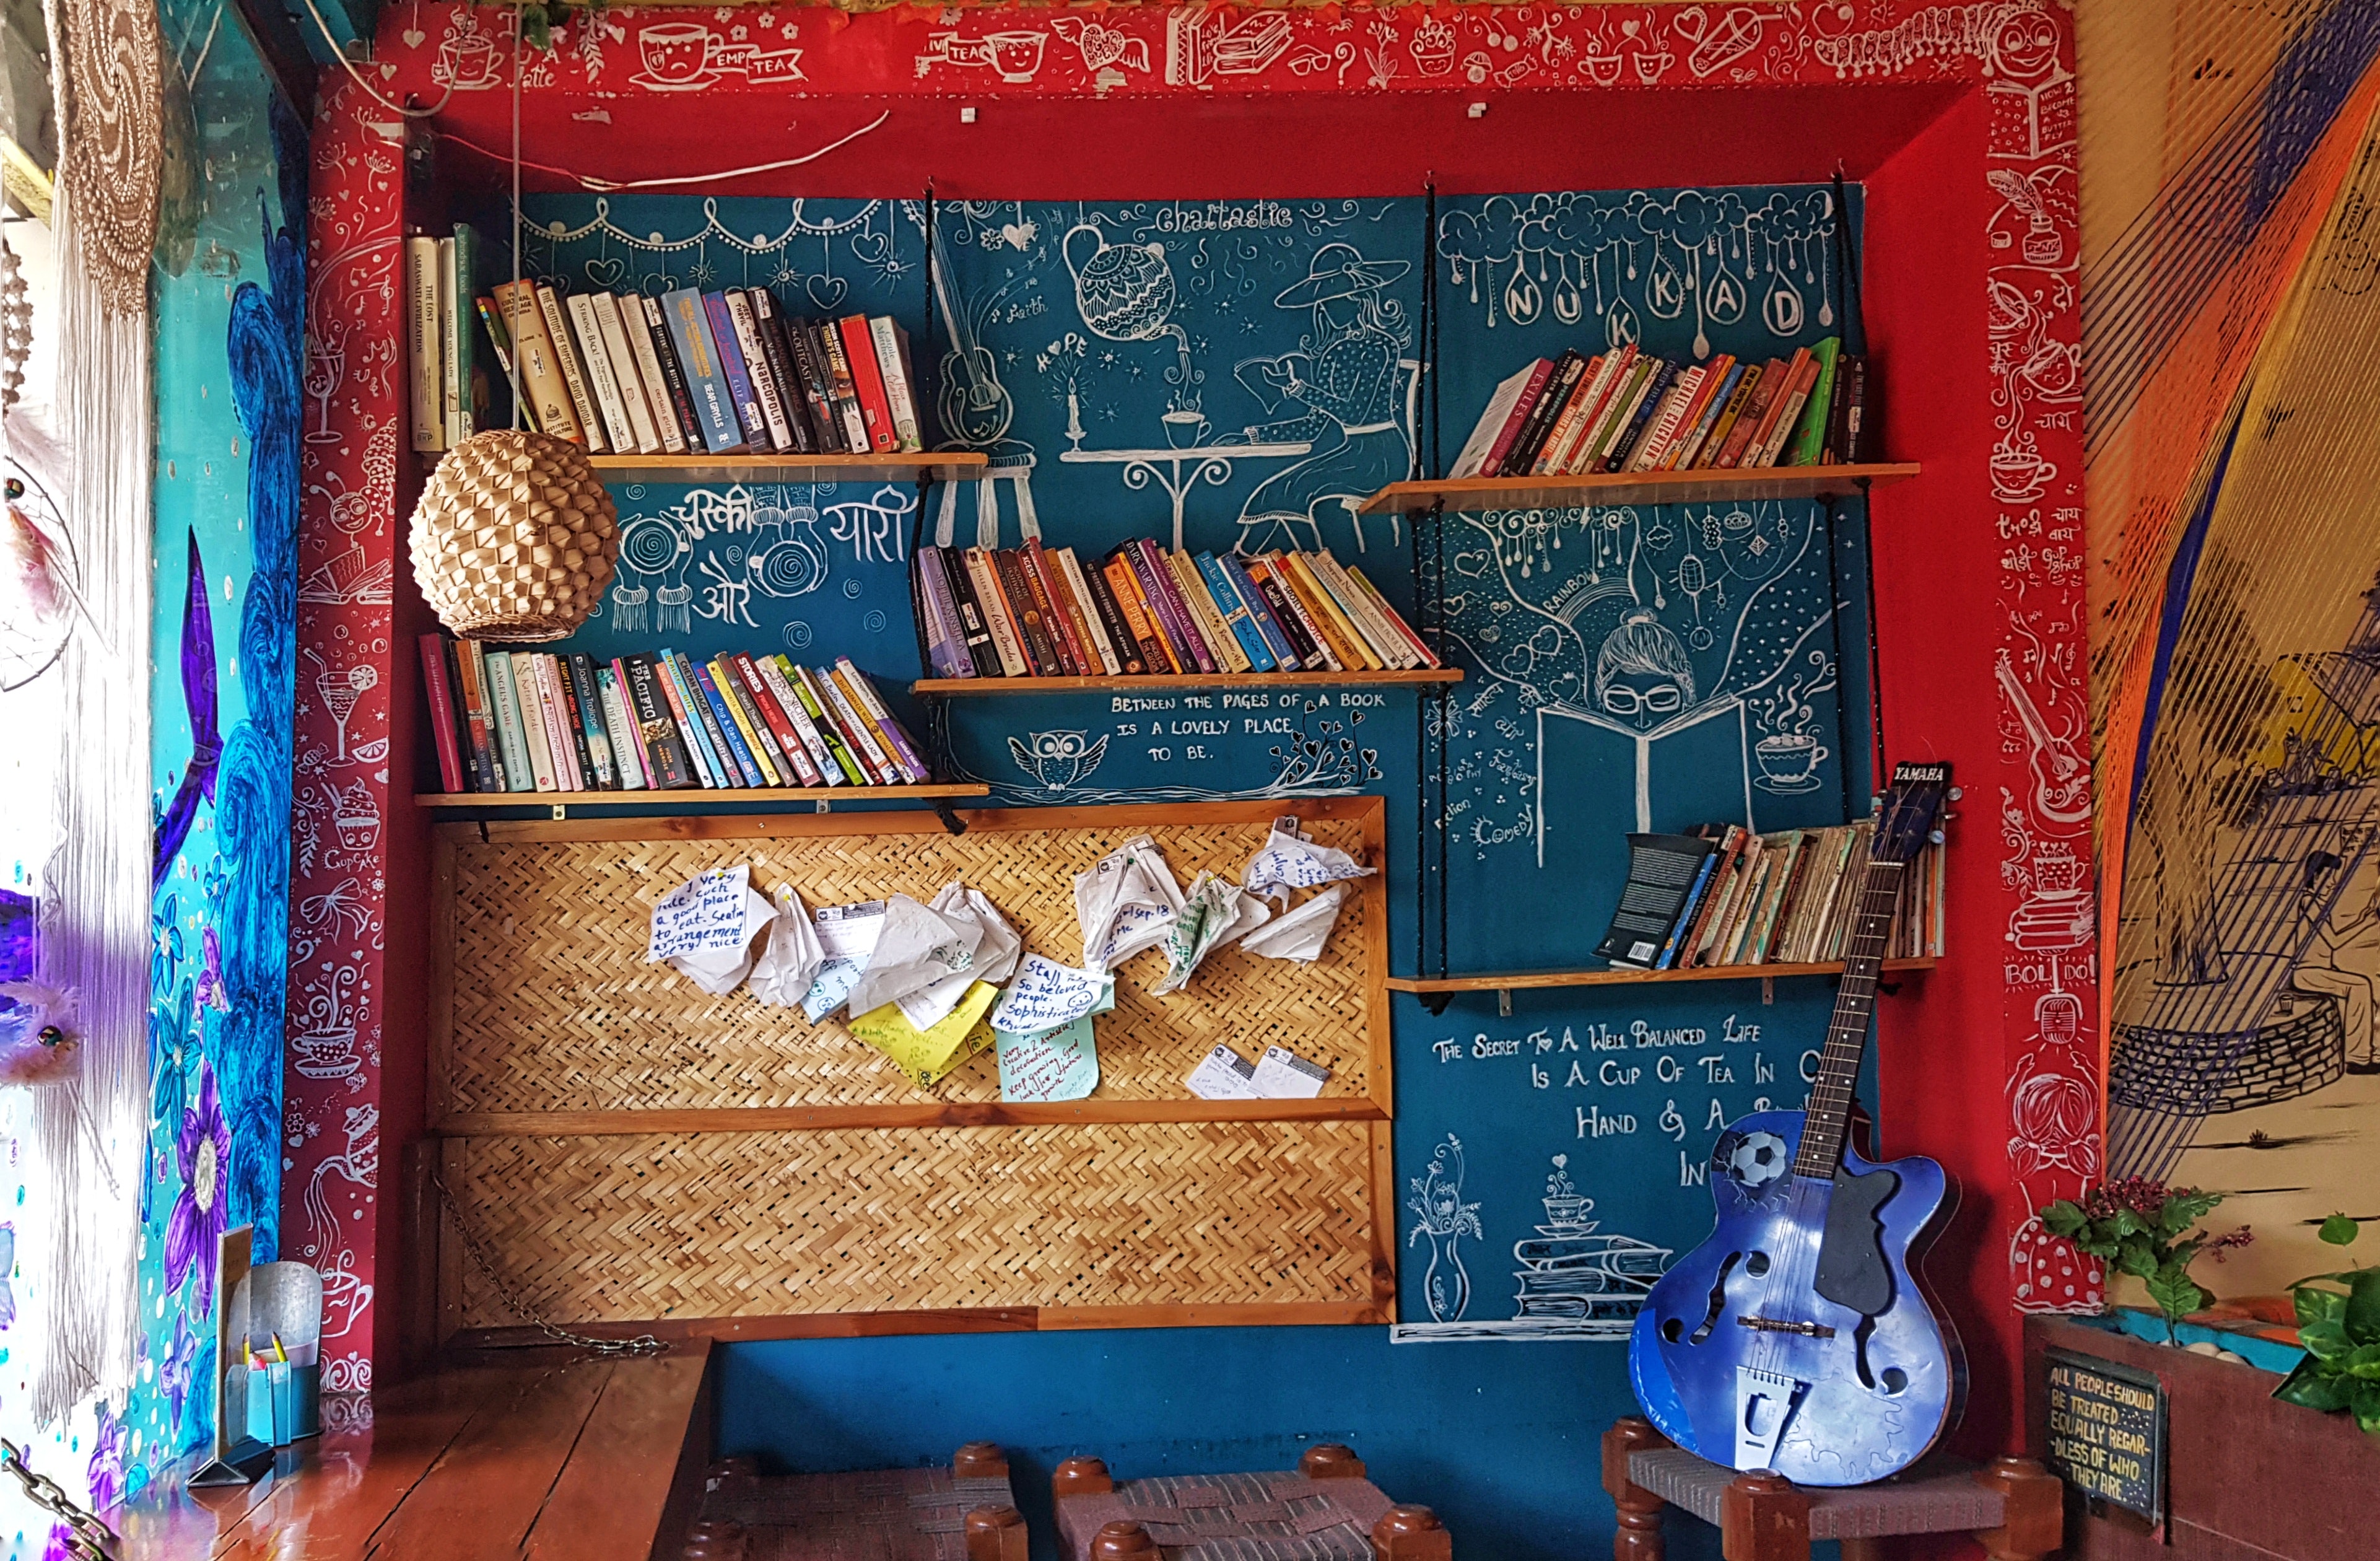
blue, majorelle blue, shelf, shelving, textile, furniture, world, art